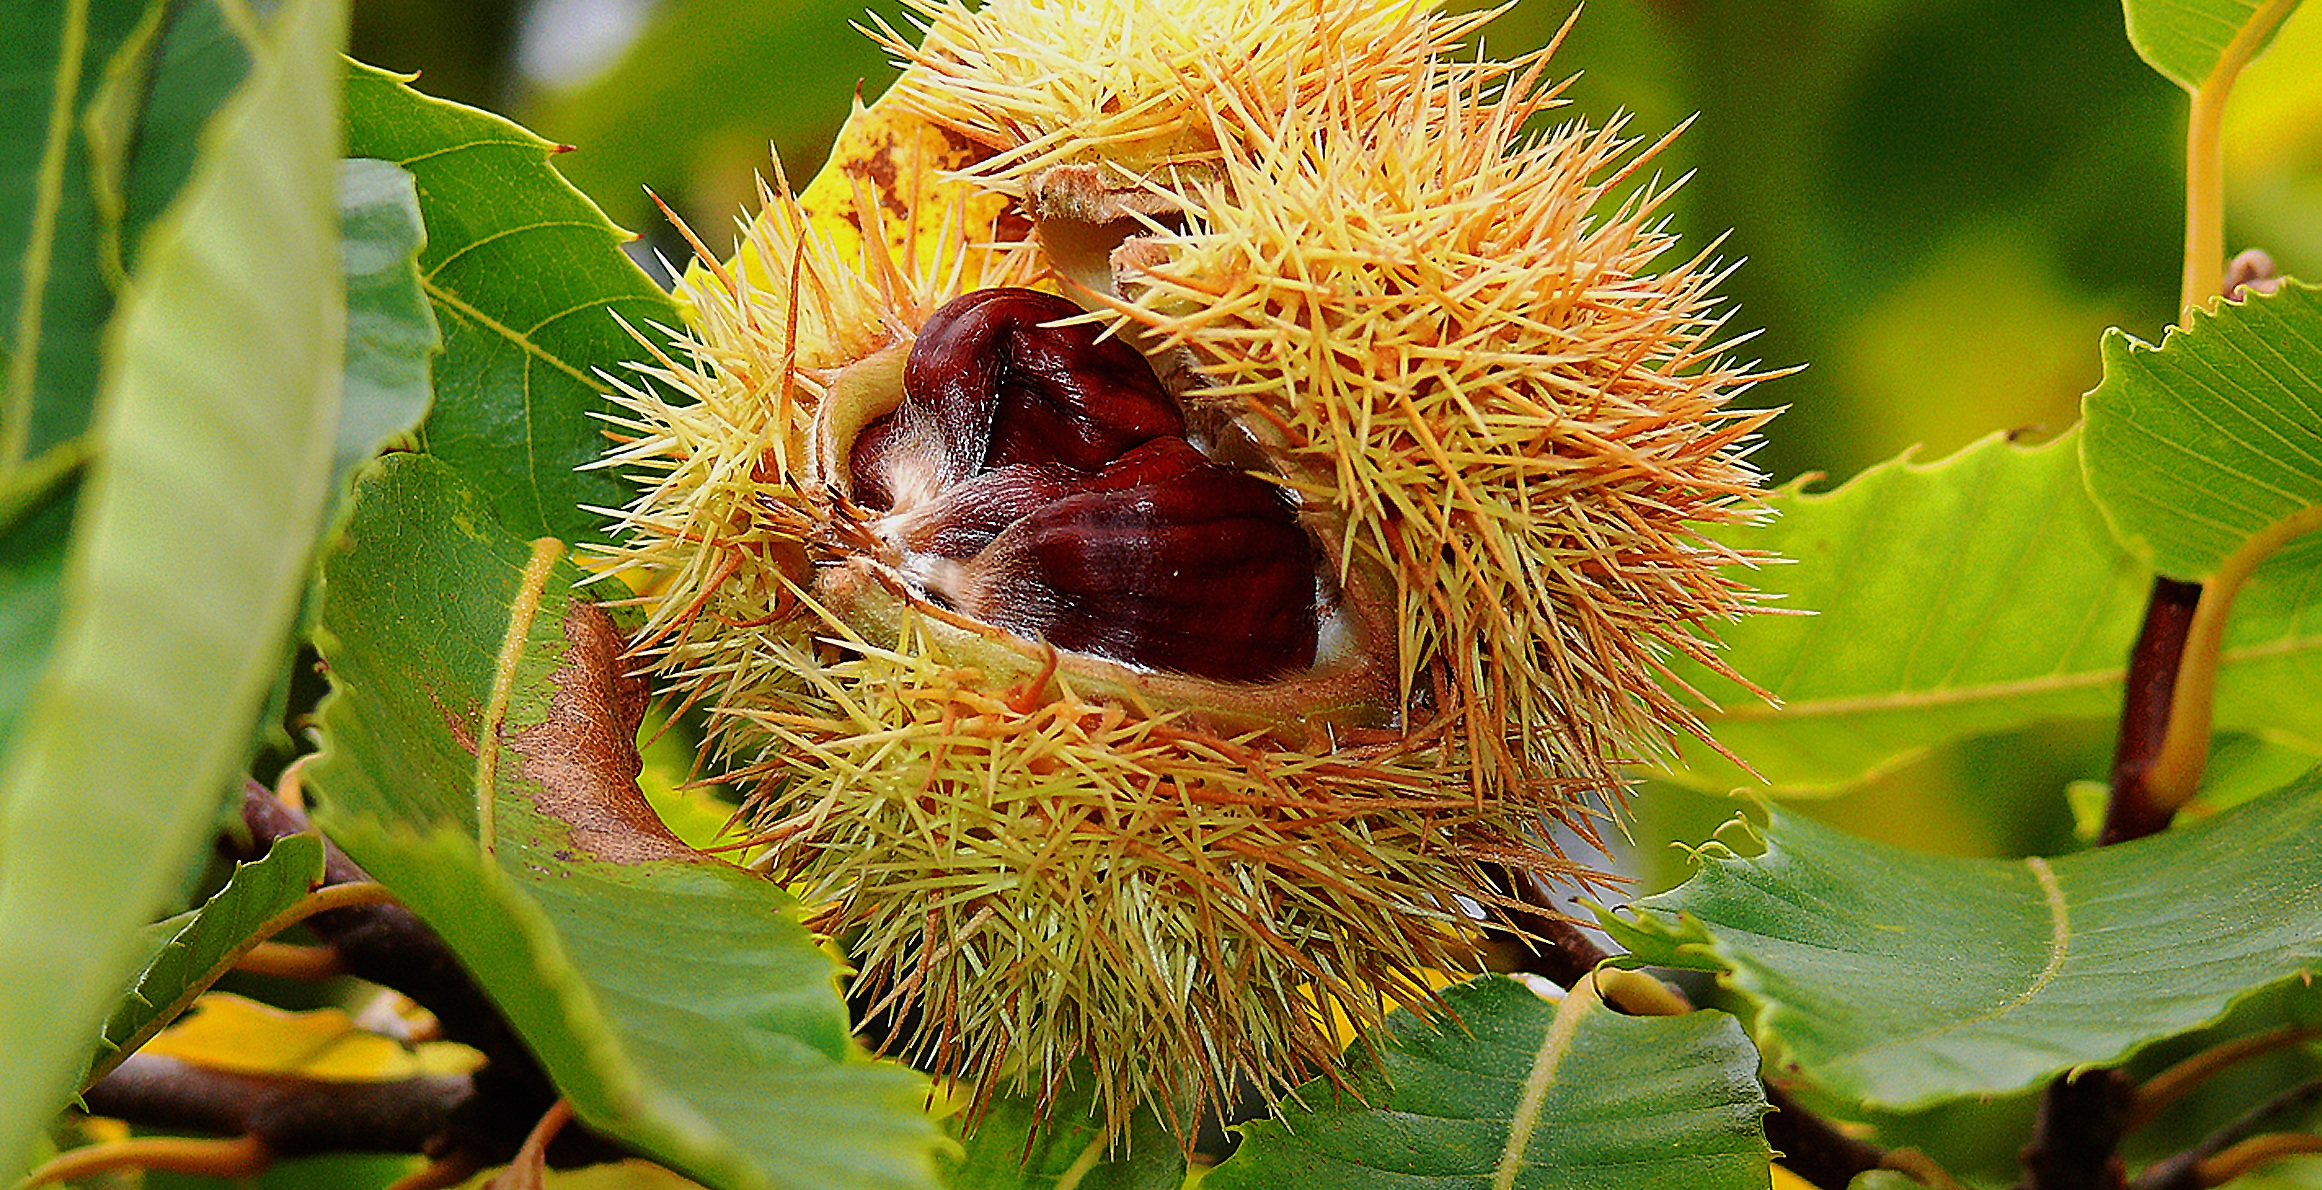
tree, nature, plant, fruit, flower, food, produce, autumn, botany, flora, chestnut, macro photography, chestnut tree, roasted chestnut, rambutan, flowering plant, chestnut time, land plant, thorns spines and prickles